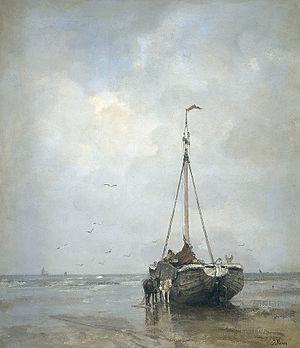
Jacob Maris, né le 25 août 1837 à La Haye et mort le 7 août 1899 à Karlsbad, est un peintre néerlandais. C'est l'un des représentants de l'école de La Haye, et le frère ainé des peintres Matthijs Maris et Willem Maris.